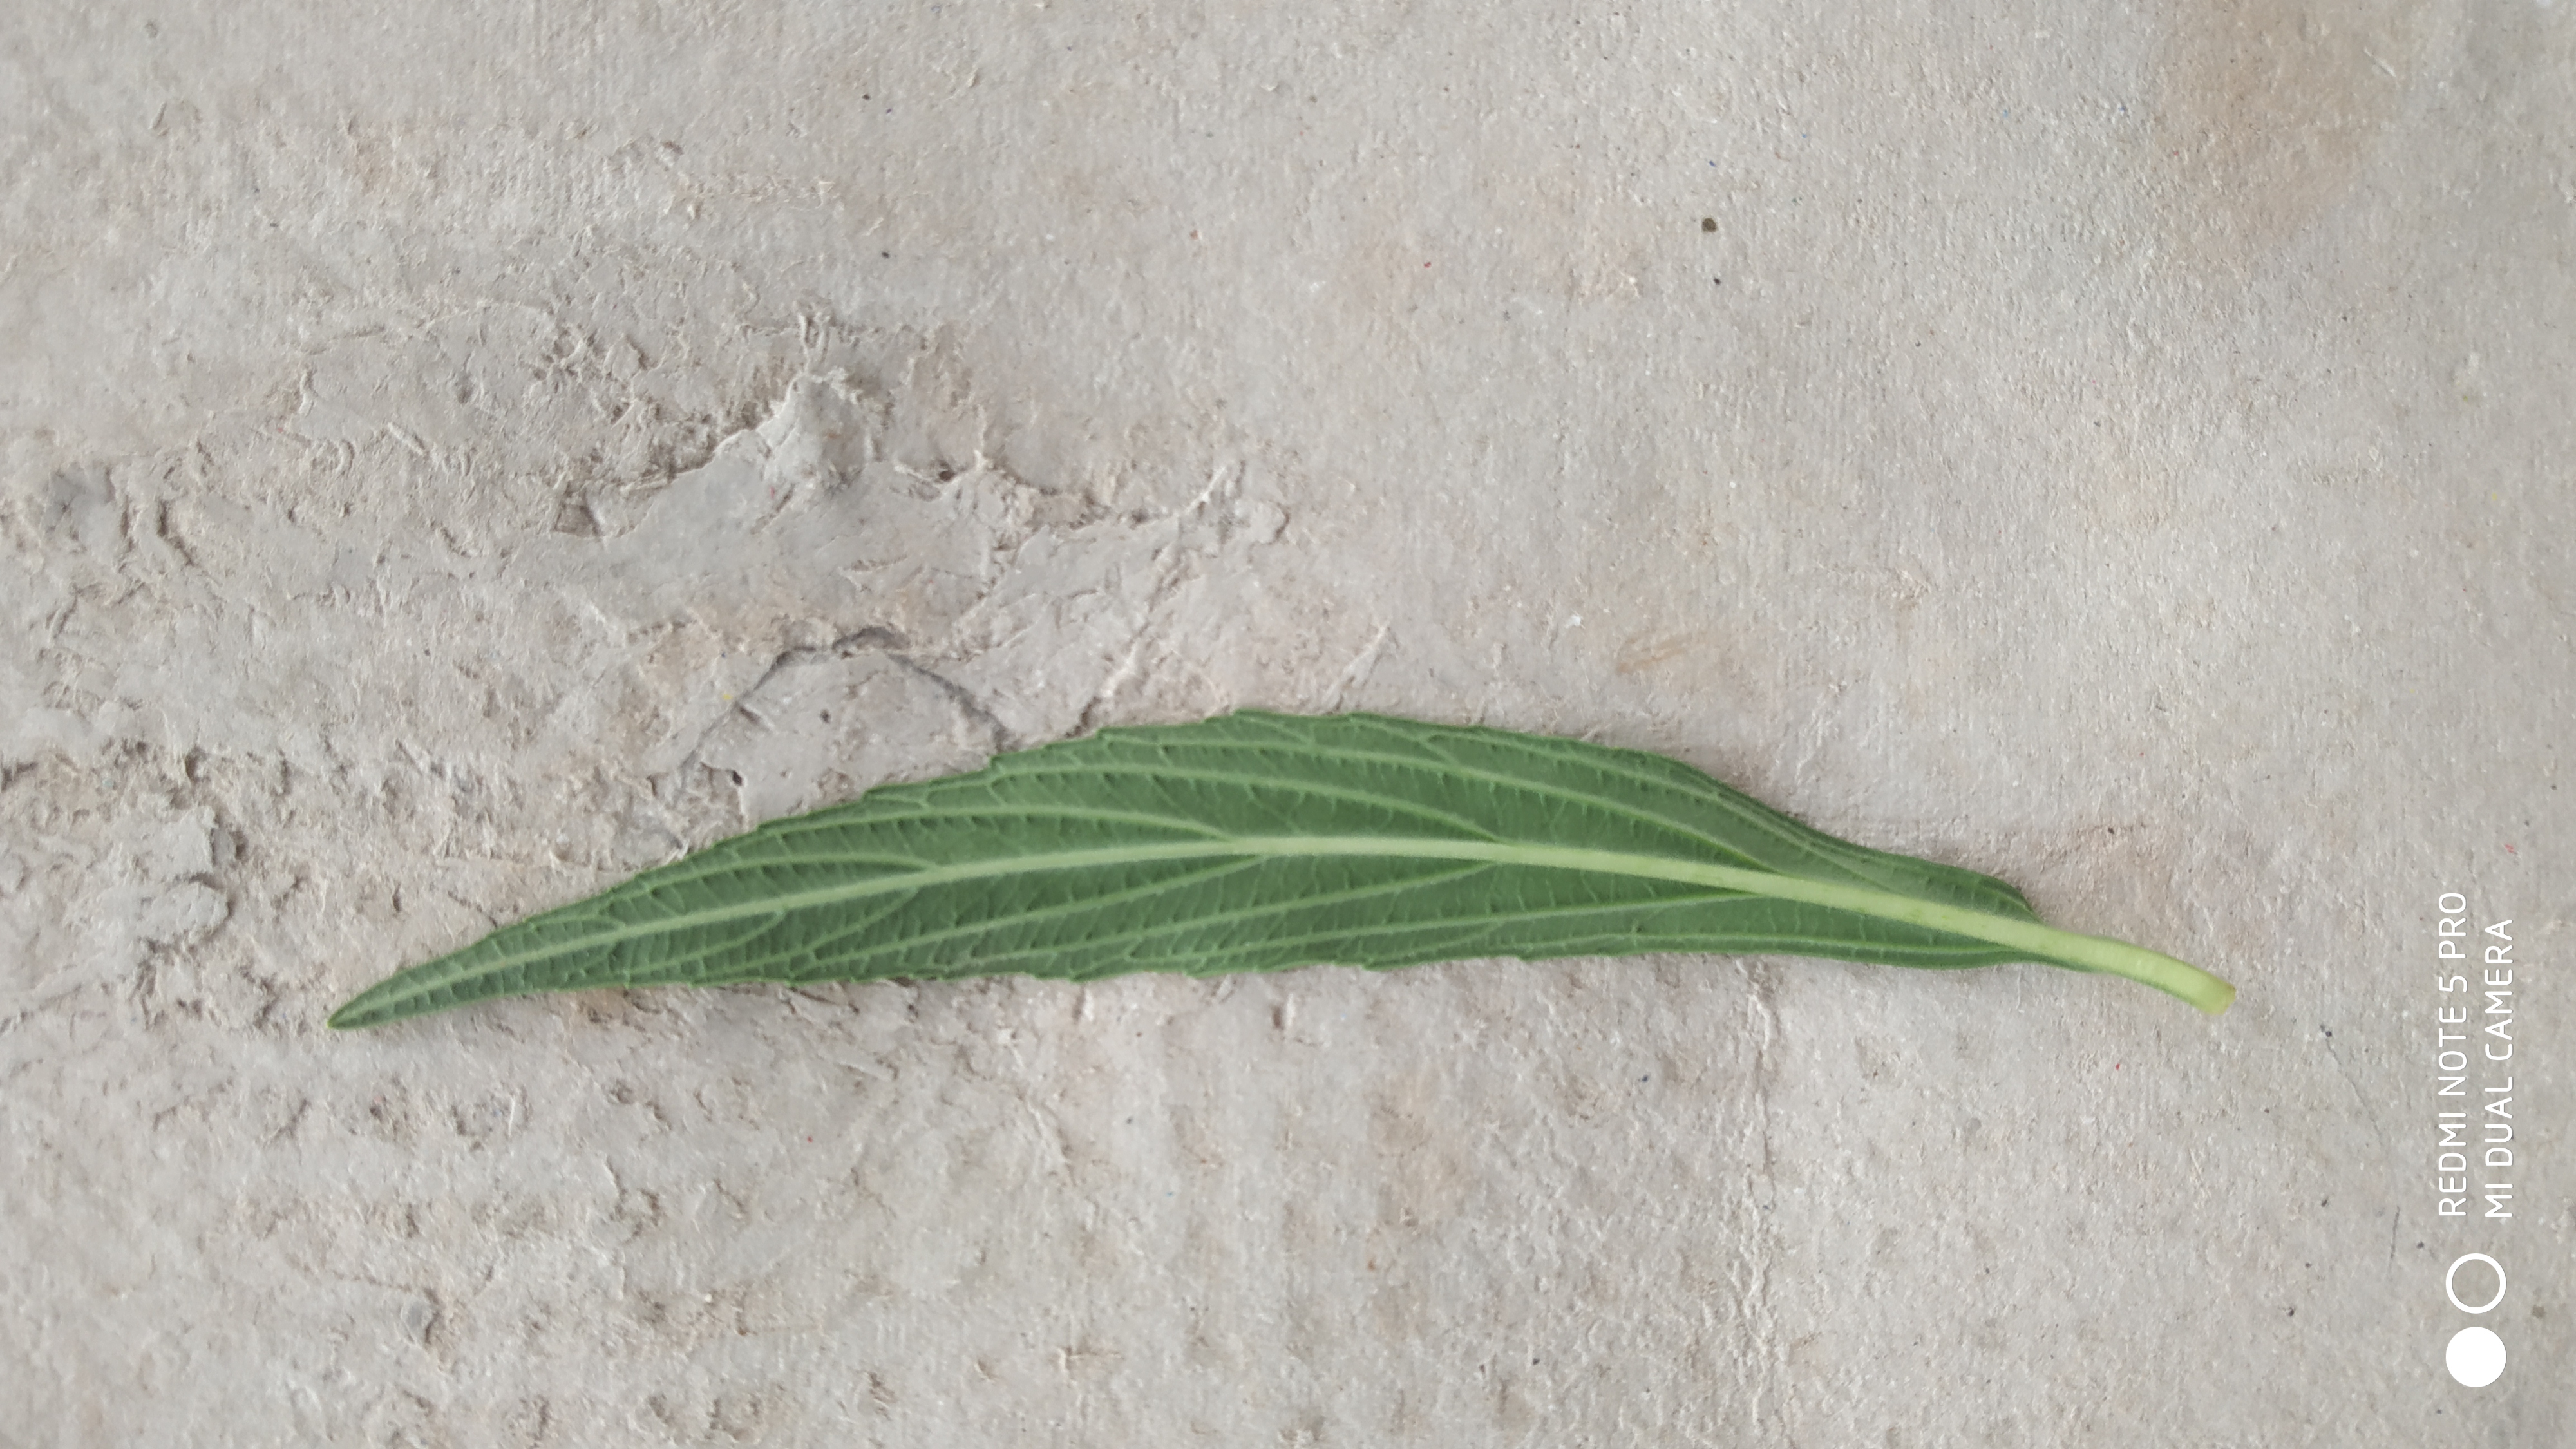
Plant: Thumbe